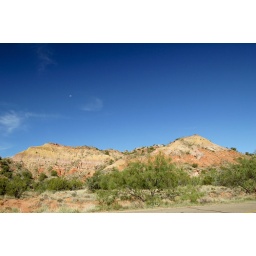
My polarizing filter really brought out the blue in this morning sky in Palo Duro Canyon. Notice the moon in the upper-left.